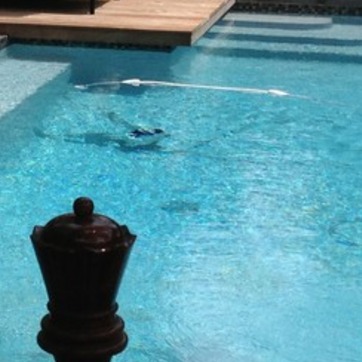
Material: water